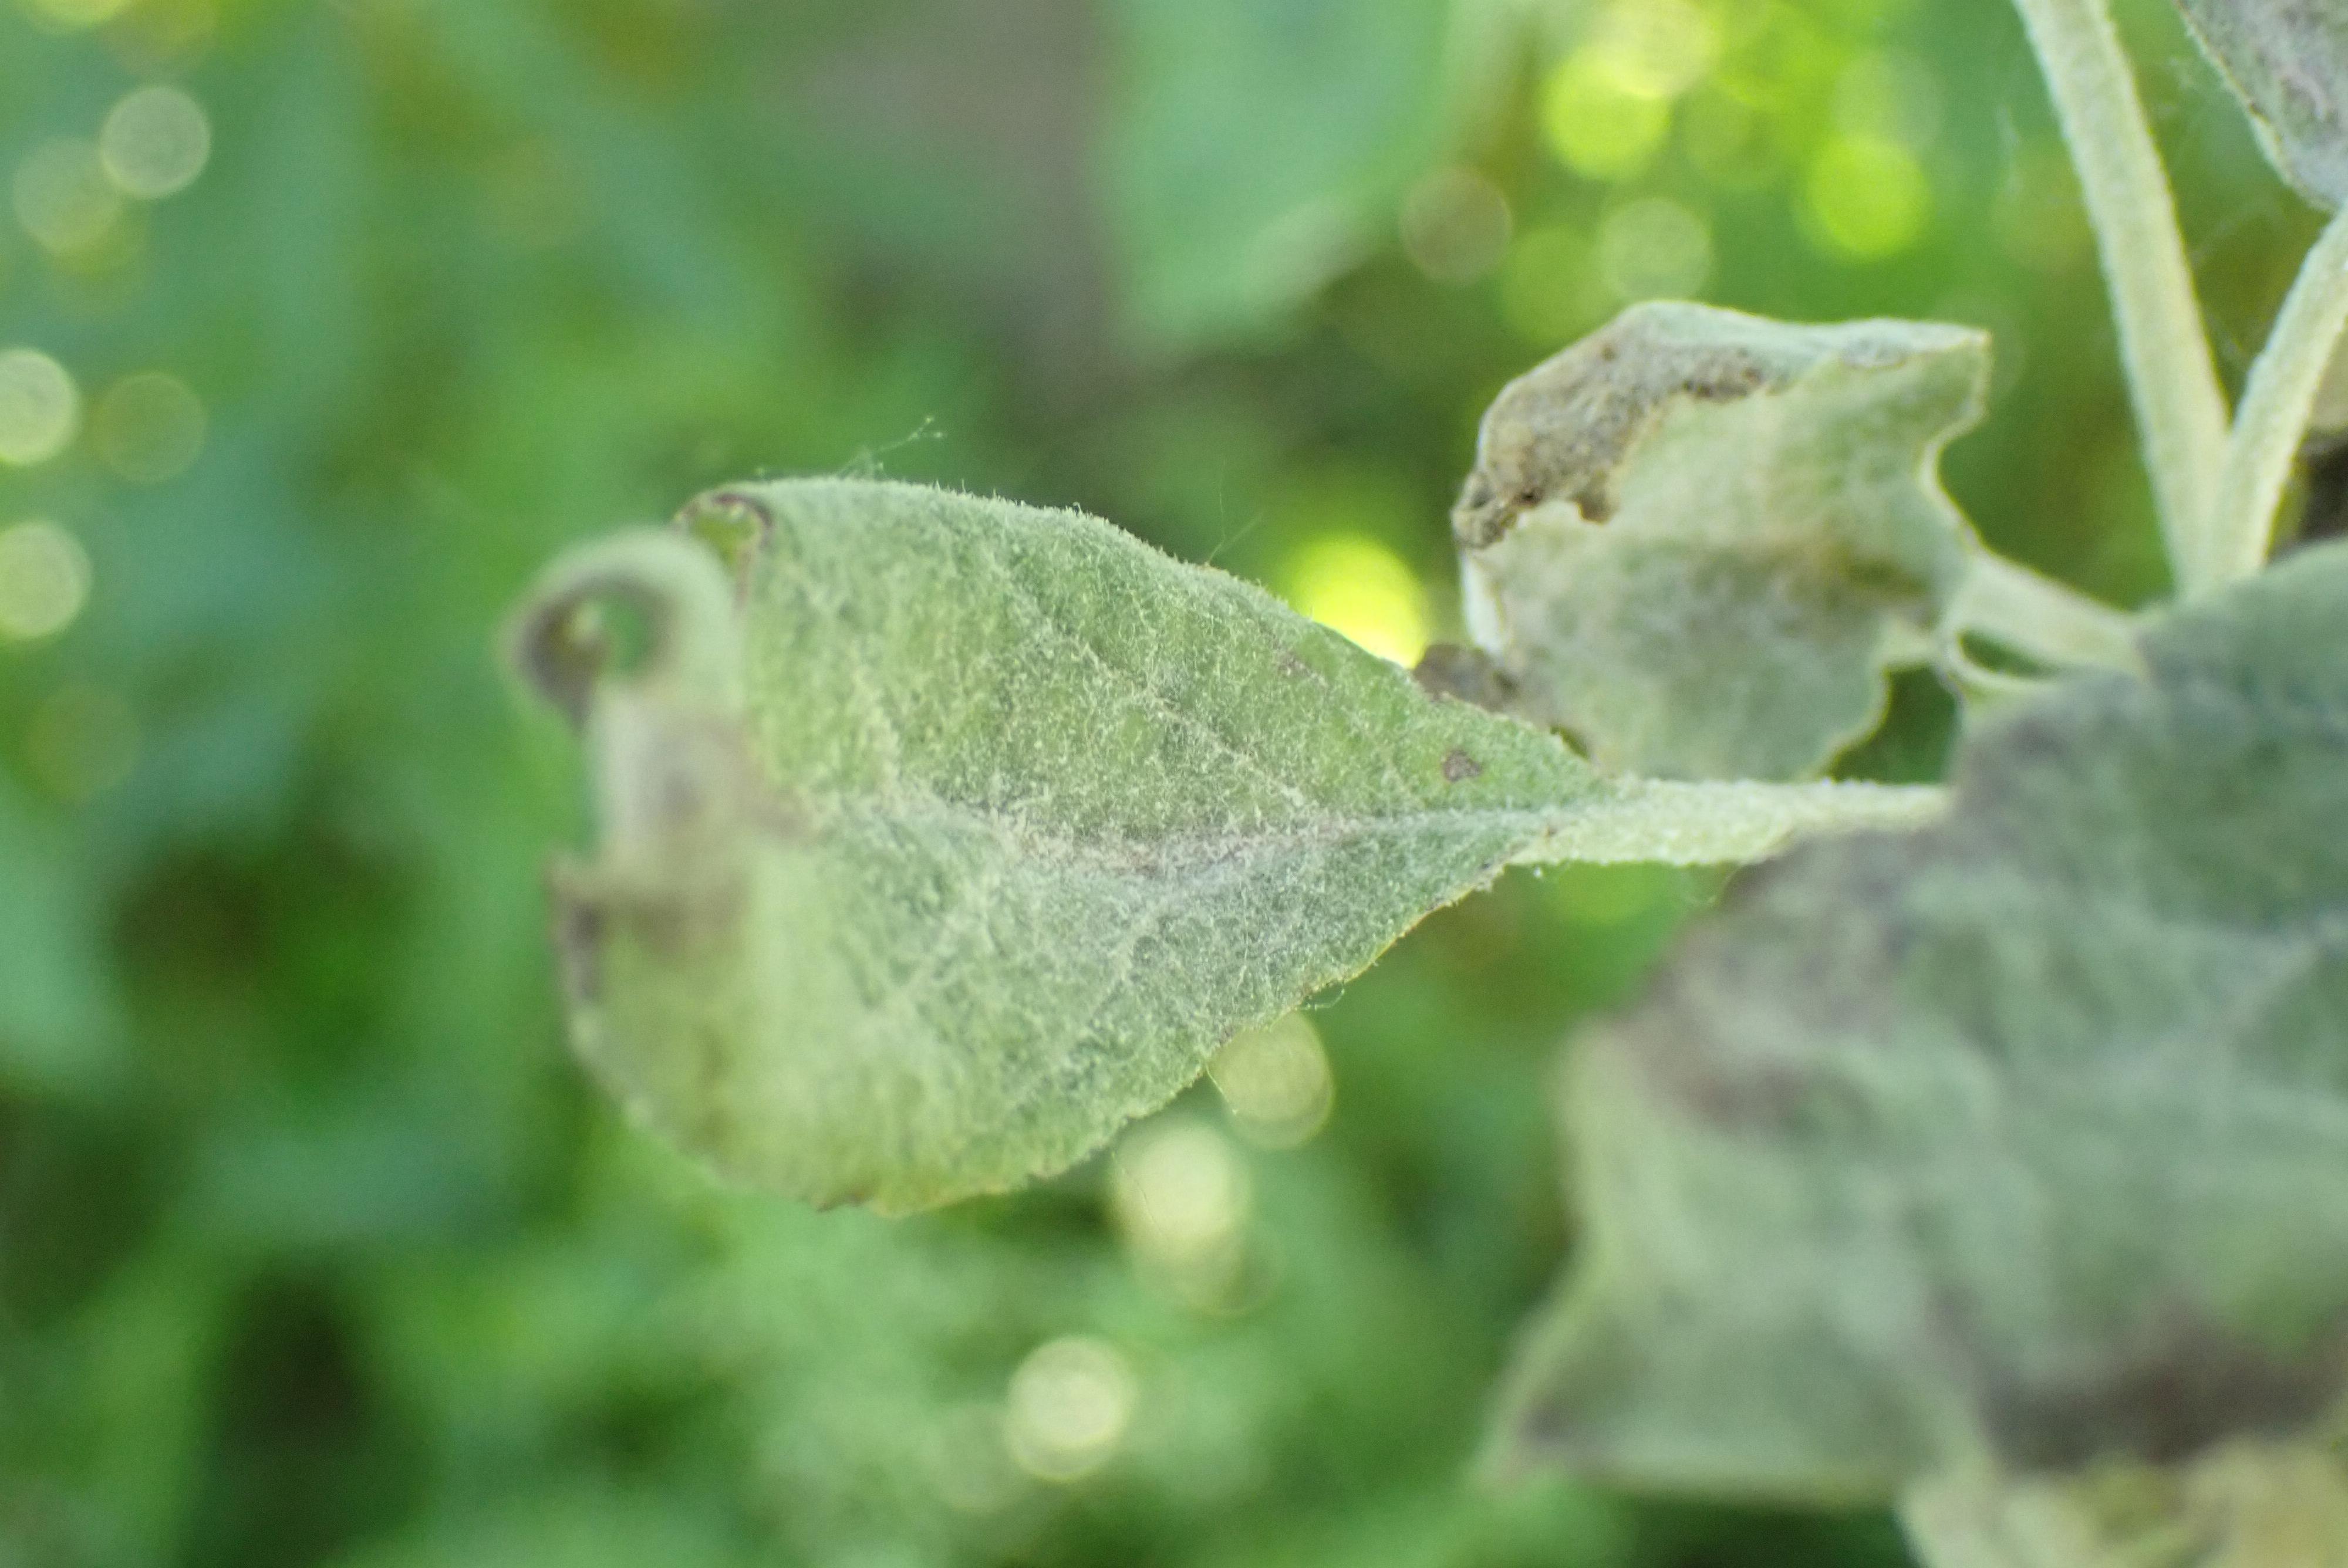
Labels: powdery_mildew